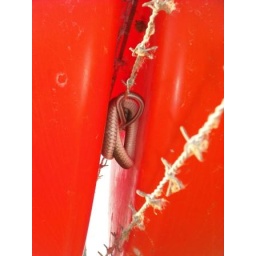
A Common Green Tree Snake resting under an orange fence marker ball on the Townsville Airport perimeter fence.